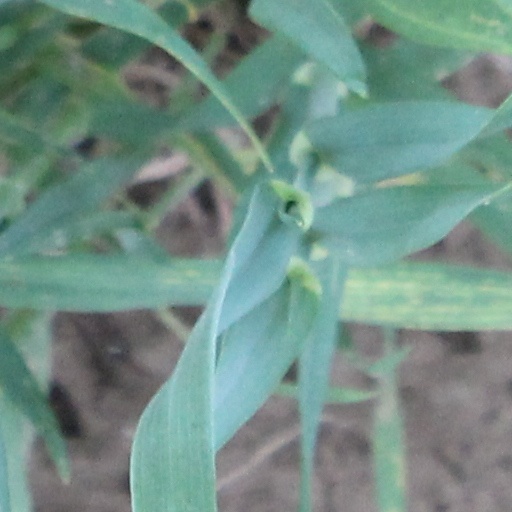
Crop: wheat